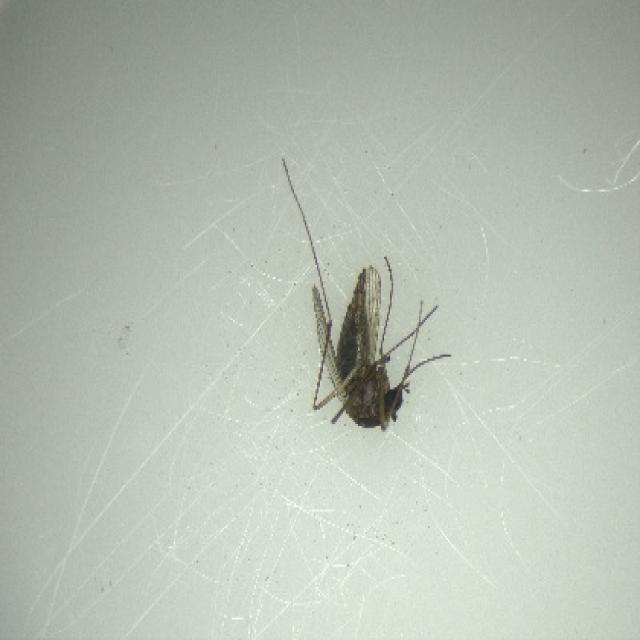
Species: aedes_vexans